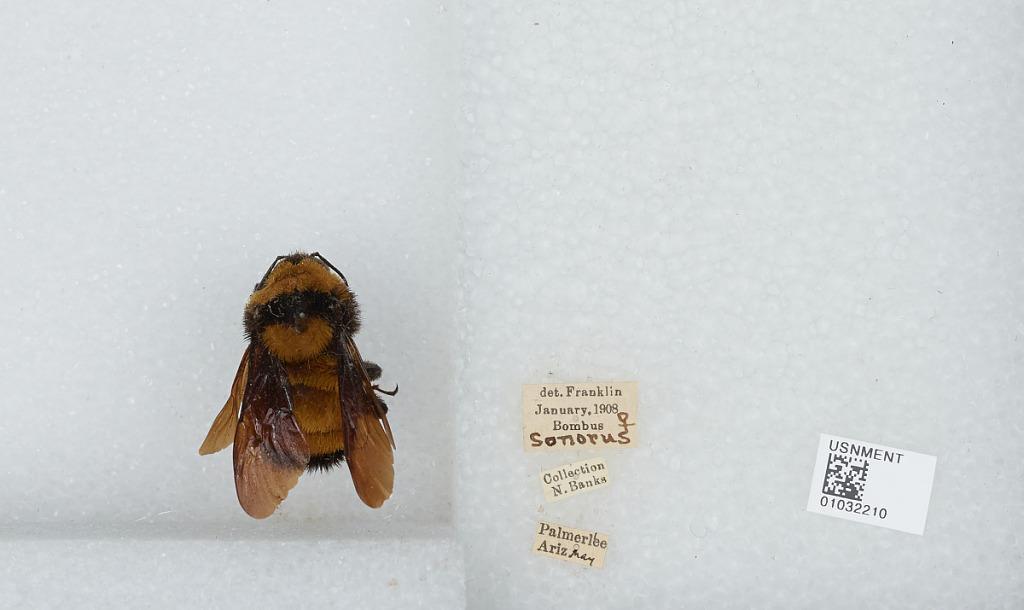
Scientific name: Bombus (Fervidobombus) sonorus Say
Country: United States
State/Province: Arizona
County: Cochise
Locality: Palmerlee
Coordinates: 31.4794, -110.339
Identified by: Franklin